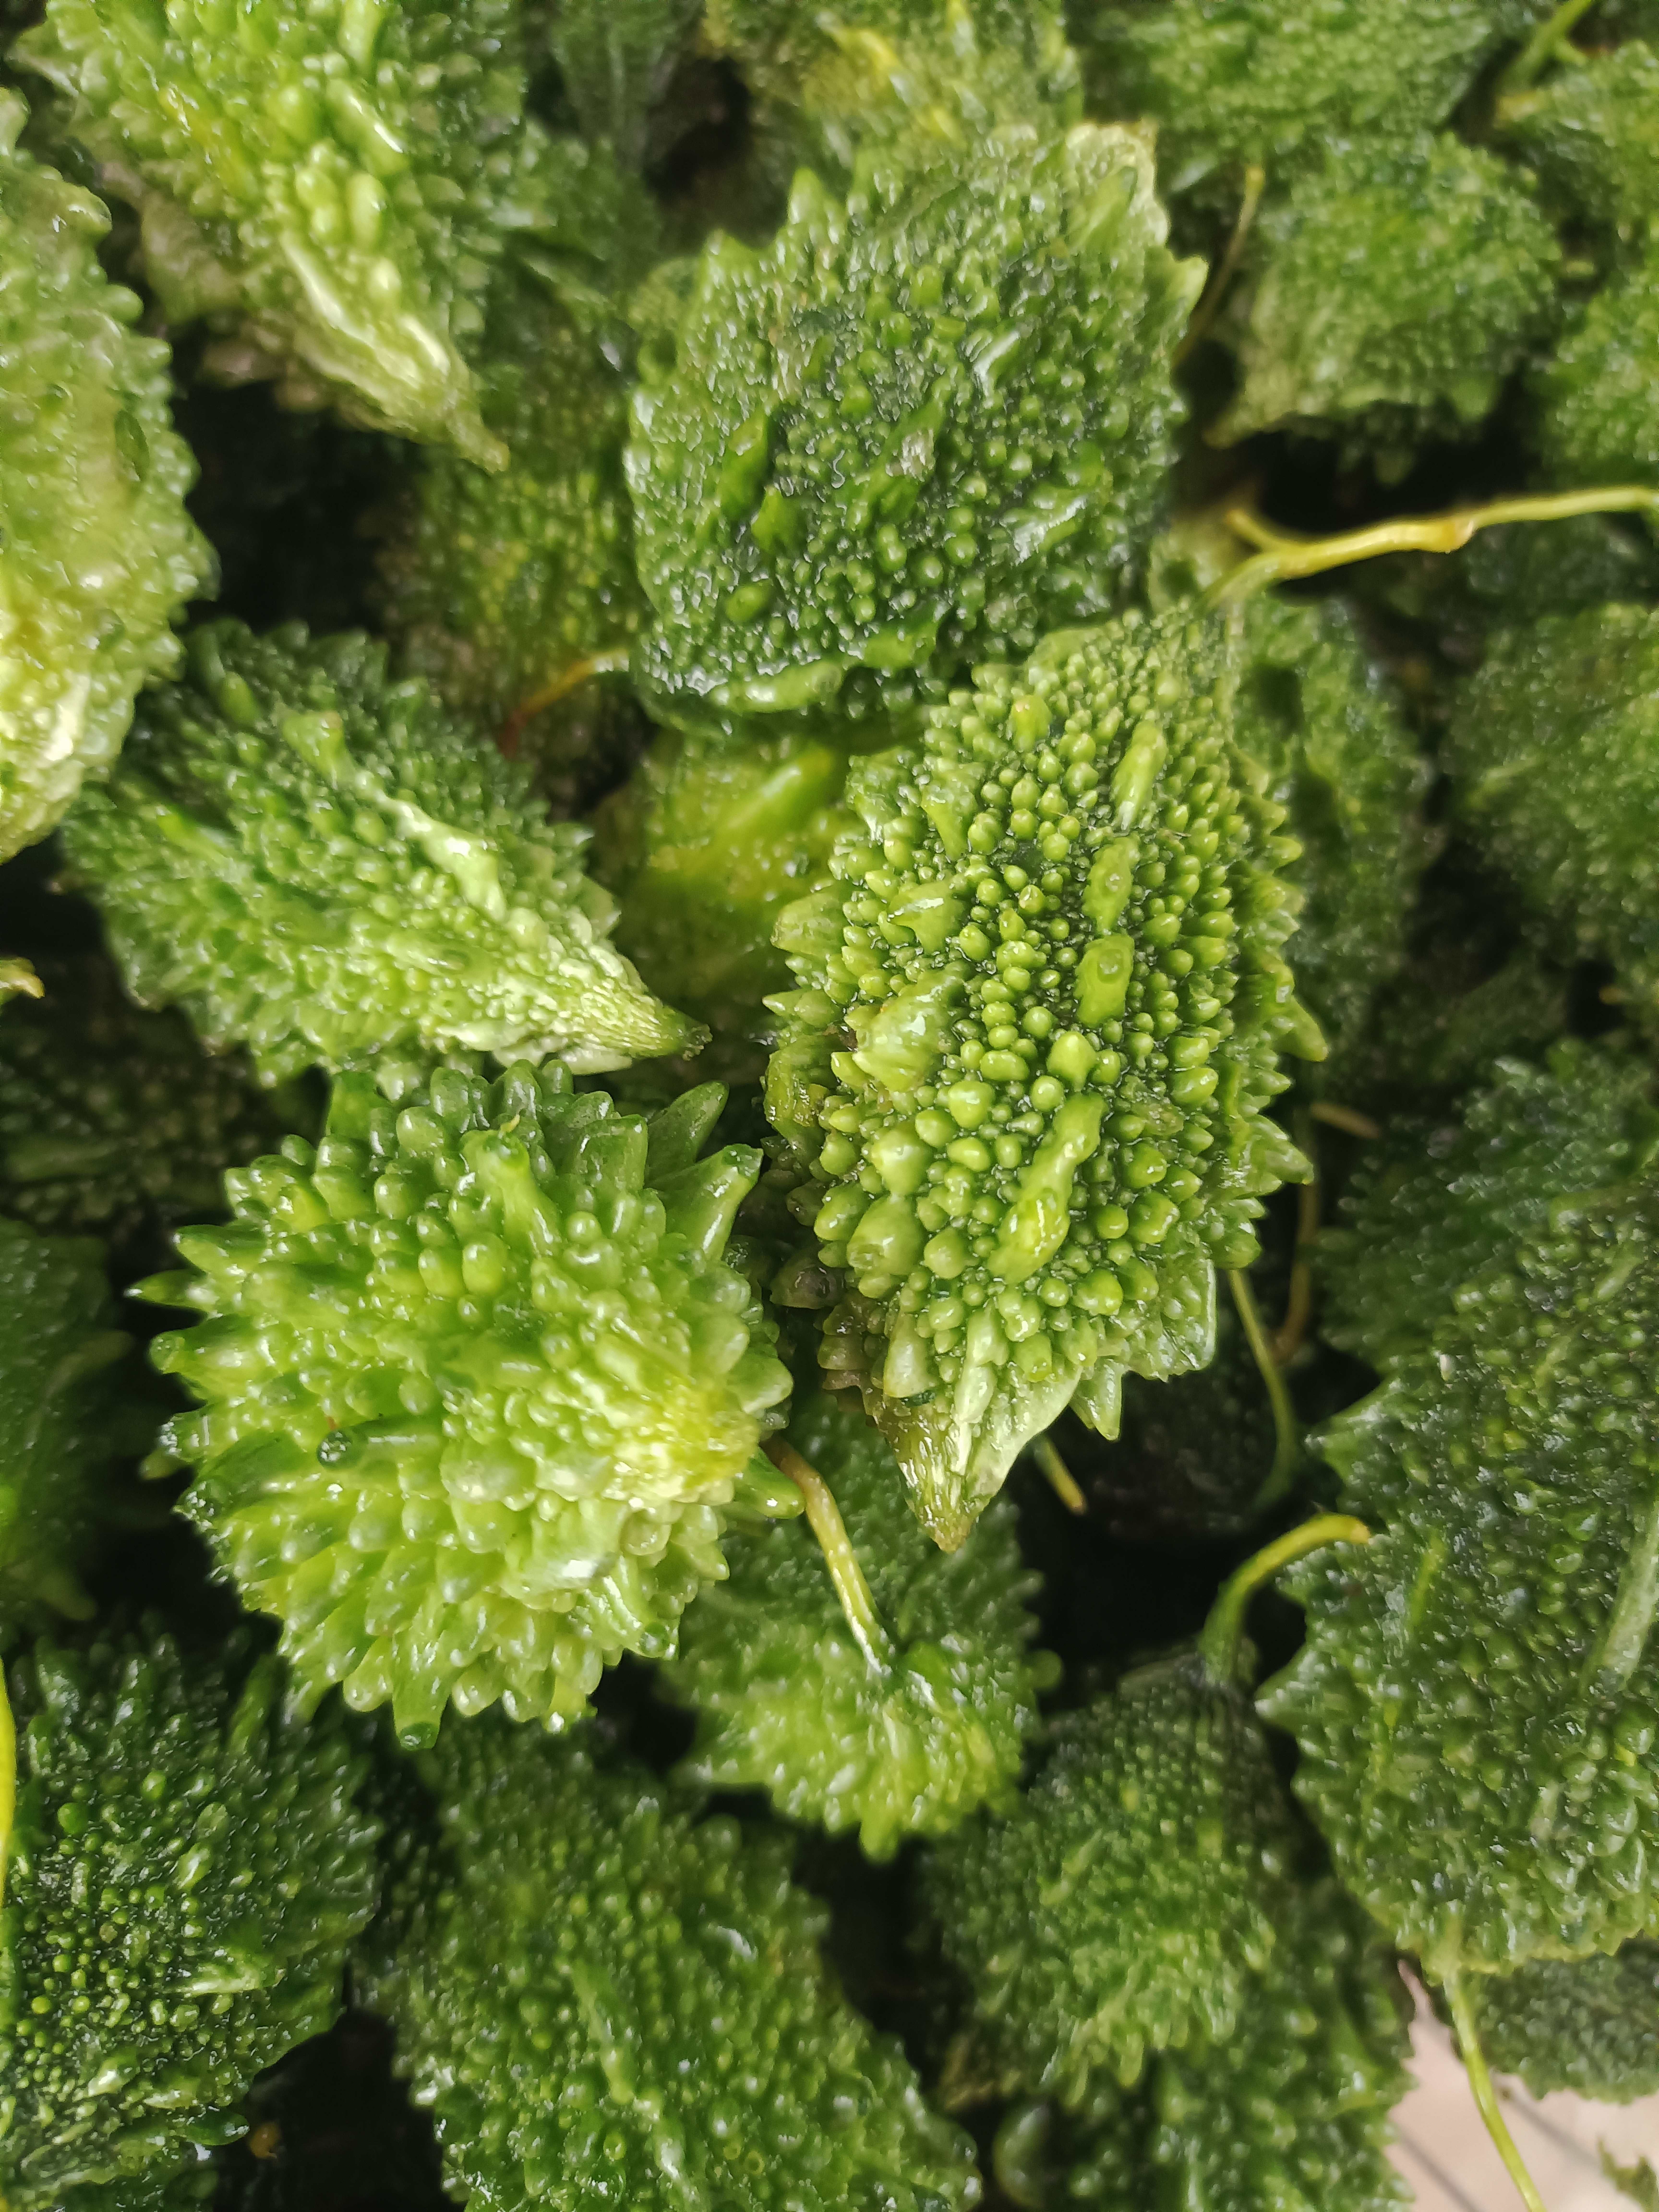
Label: Momordica charantia